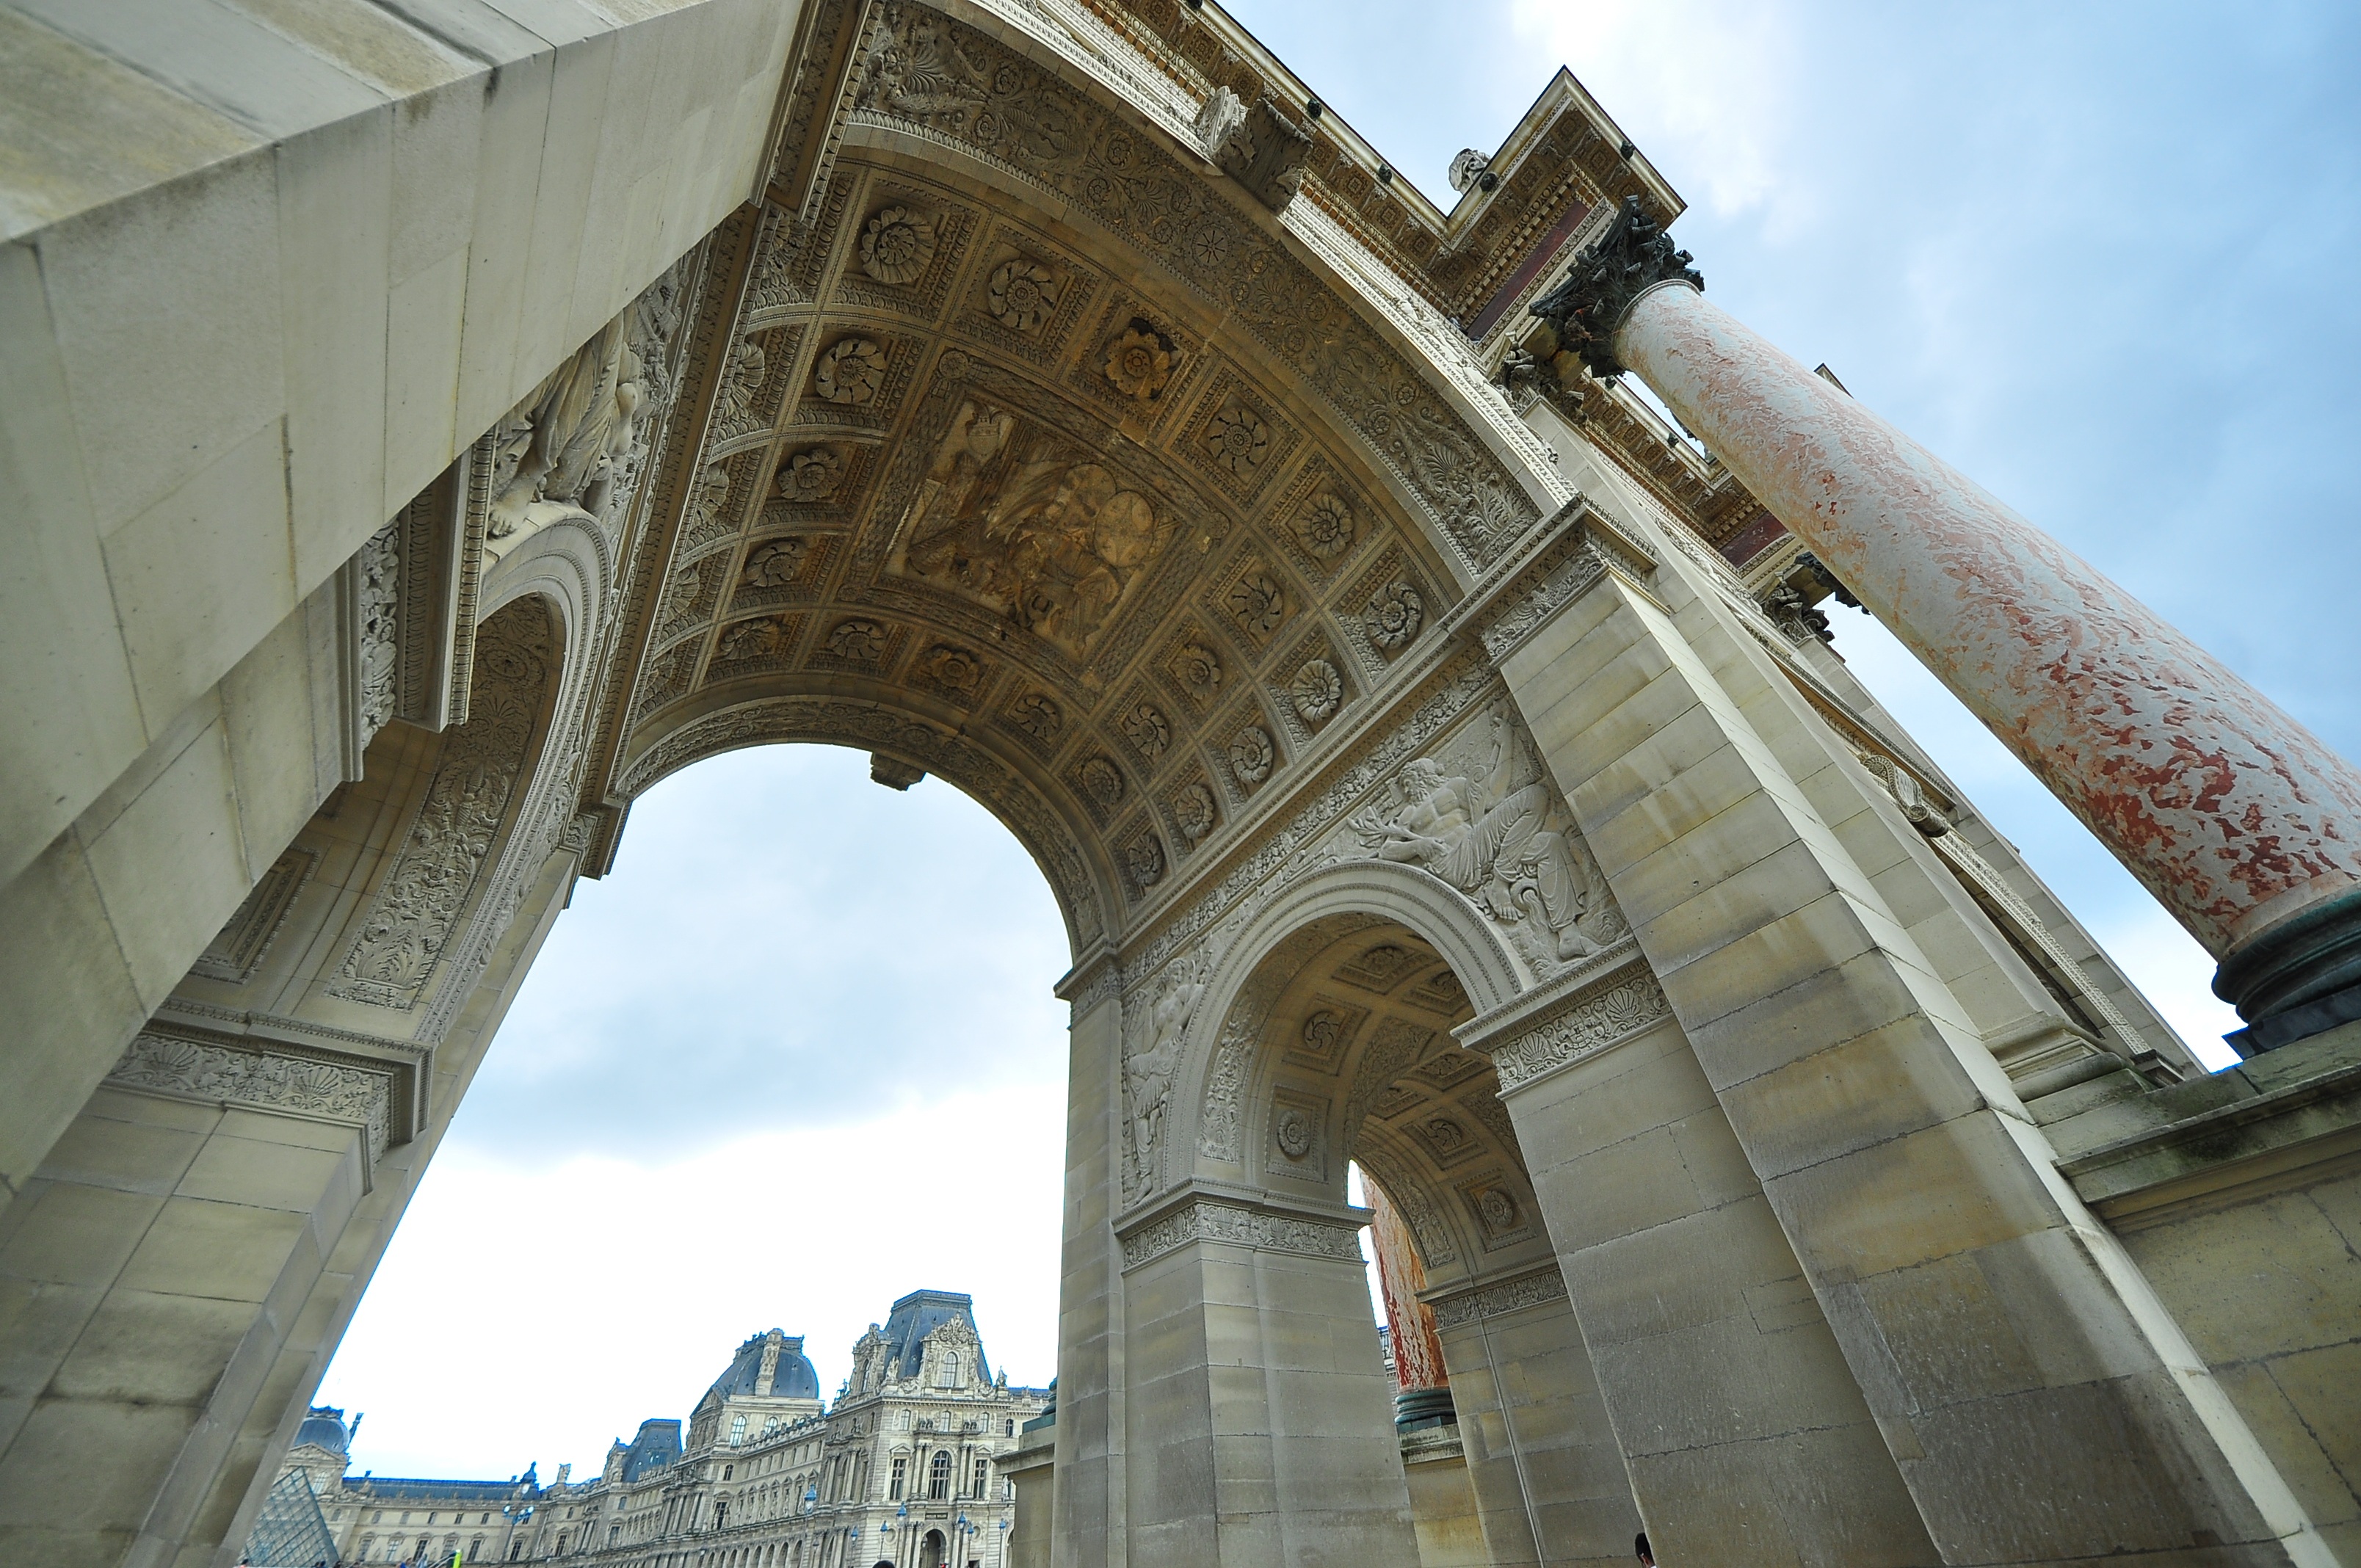
landscape, outdoor, architecture, structure, sky, street, view, building, city, paris, monument, cityscape, summer, vacation, tourist, travel, france, europe, arch, tower, museum, symbol, scenery, holiday, romantic, landmark, sightseeing, blue, attraction, historic, tourism, skies, clouds, french, day, european, famous, afternoon, ancient history, ancient roman architecture